Michael Mayer (American football)

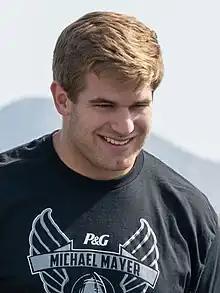
Mayer in 2023

Michael Richard Mayer (born July 6, 2001) is an American professional football tight end for the Las Vegas Raiders of the National Football League (NFL). He played college football for the Notre Dame Fighting Irish, finishing as their all-time receptions leader at tight end with 180.